The Oxford Book of Carols

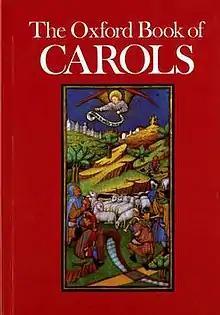
Cover of the 1984 edition

The Oxford Book of Carols is a collection of vocal scores of Christmas carols and carols of other seasons. It was first published in 1928 by Oxford University Press and was edited by Percy Dearmer, Martin Shaw and Ralph Vaughan Williams. It became a widely used source of carols among choirs and church congregations in Britain.